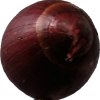
Label: red_onion